1207

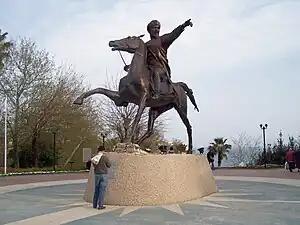
Statue of Kaykhusraw I (r. 1192–1211)

Year 1207 (MCCVII) was a common year starting on Monday (full calendar) under the Julian calendar.